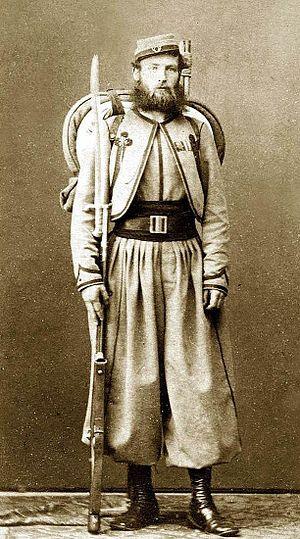
Créé le 1ᵉʳ janvier 1861 sur le modèle des troupes de zouaves de l'armée française, dont l'uniforme exotique est très populaire au milieu du XIXᵉ siècle, le bataillon des Zouaves pontificaux, devenu régiment au 1ᵉʳ janvier 1867 est constitué de volontaires, majoritairement français, belges et néerlandais, venus défendre l'État pontifical dont l'existence est menacée par la réalisation de l'Unité italienne au profit du Piémont. Son histoire est corrélée à la dernière décennie de l'État du Saint-Siège. Le régiment est licencié le 21 septembre 1870 à la suite de la disparition des États pontificaux.